The Five Gold Bands

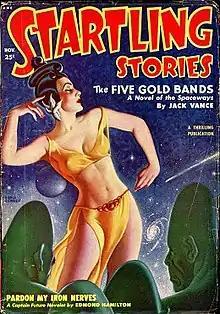
First publication in November 1950 edition of "Startling Stories" Cover art by Earle Bergey

Although one of Vance's earliest efforts, "The Five Gold Bands" exhibits many of the stylistic elements that would come to characterize many of his later works: a colorful protagonist who unintentionally achieves the greater good in a frantic and desperate attempt to save his own life (and fortune), numerous exotic locales populated by equally exotic sentient species, and the theme of a treasure hunt. It also introduces another frequent theme of Vance’s work – that the environment of an alien planet will change any human colonists within a few generations to the extent that they will scarcely be recognizable as human.